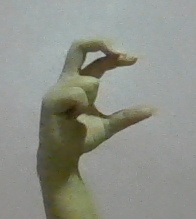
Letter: thal